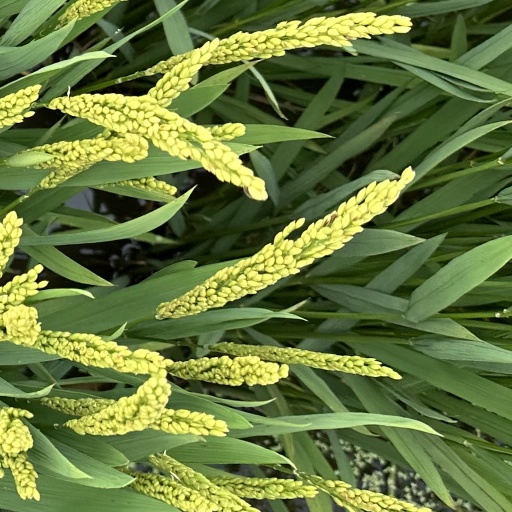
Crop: rice